Duke of Cornwall Hotel

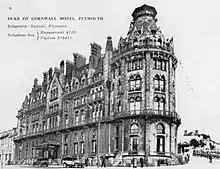
The Duke of Cornwall Hotel – 1922

The first steam train arrived at the now-closed Plymouth Millbay railway station on 2 April 1849. The increase of first class travel to the area led to an increasing demand for luxury accommodation and once the need for a quality hotel was recognised, a group of railway directors were appointed as the hotel's board of directors. They selected the architect C. Forster Hayward,